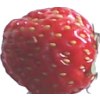
Label: strawberry